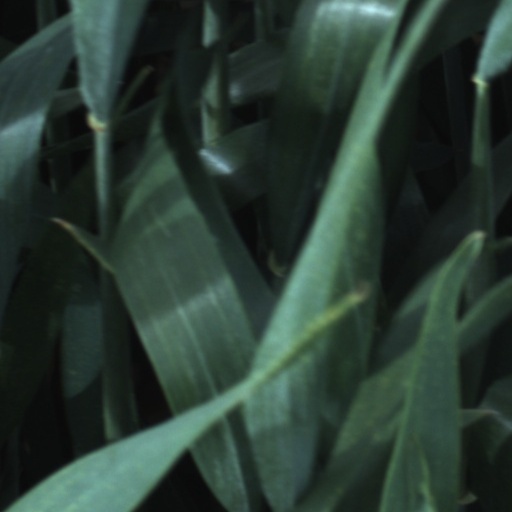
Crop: wheat